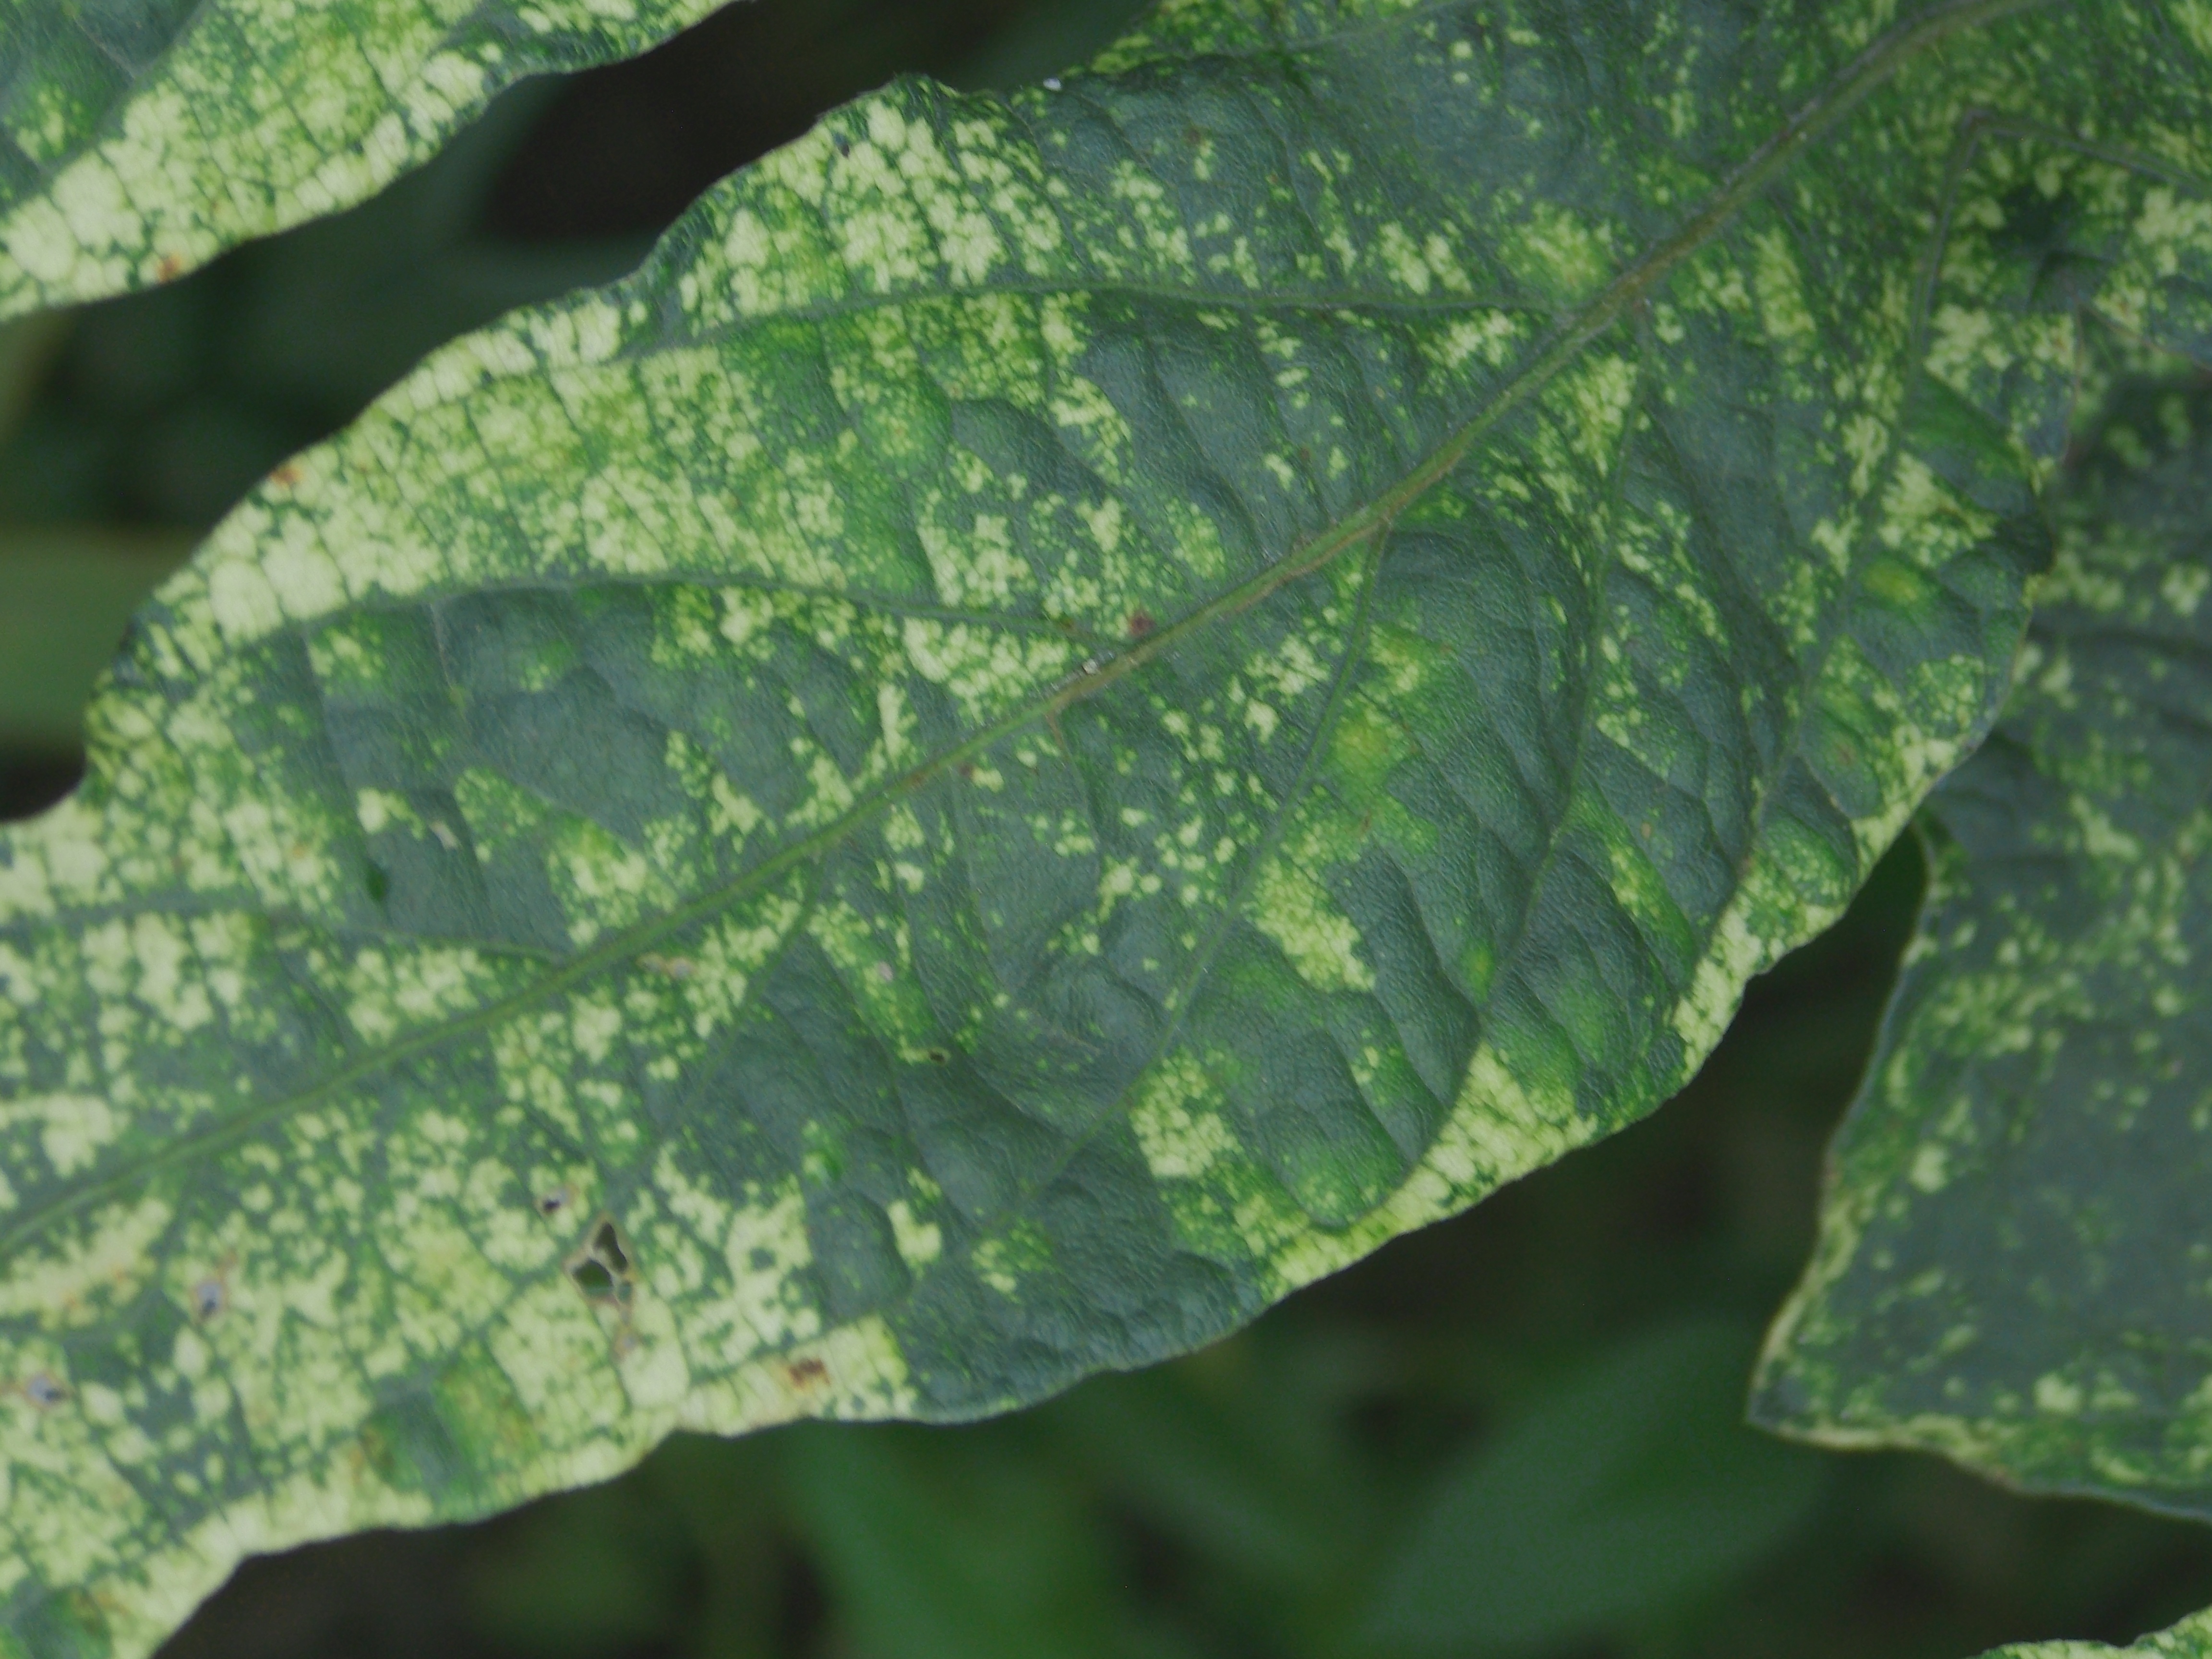
Label: Disease